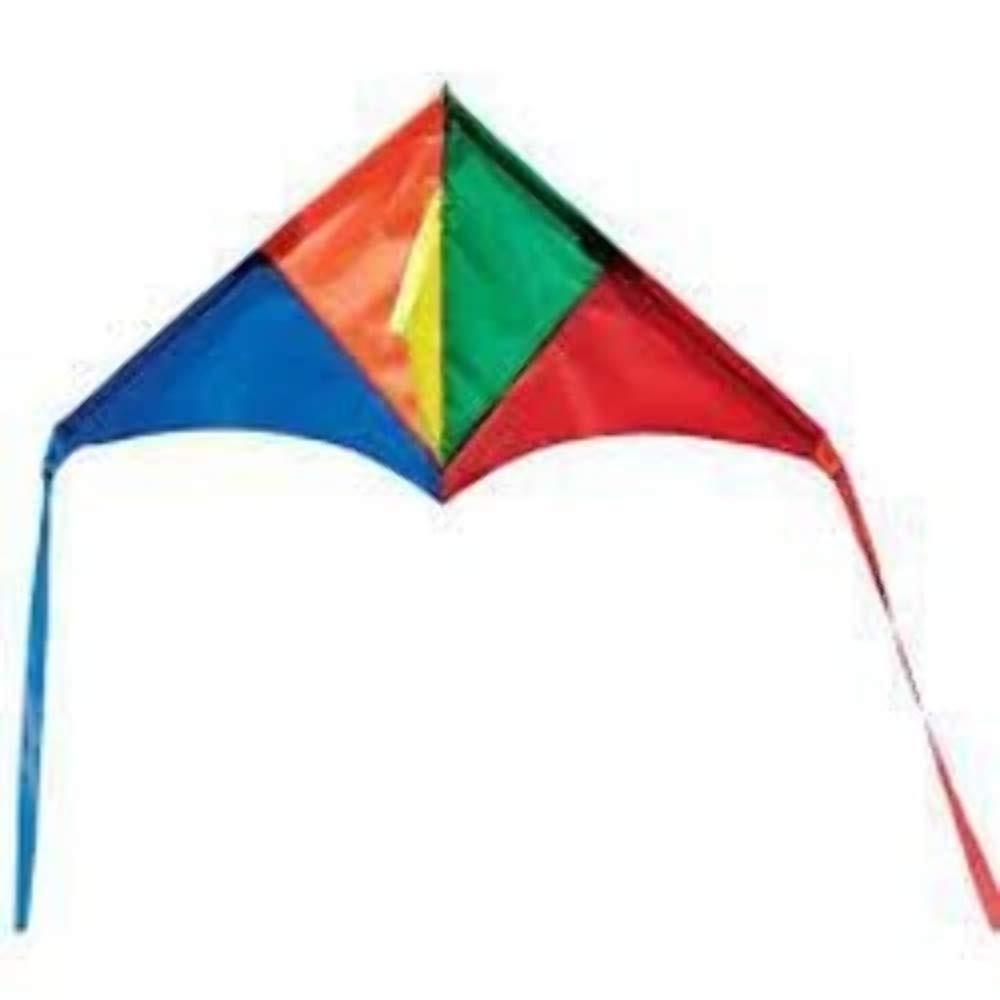
Item Name: MELISSA & DOUG Kite Mini Rainbow Delta, 1 EA
Bullet Point 1: Easy Flyer
Bullet Point 2: Fun For The Whole Famiy
Product Description: Ages 3+. Dramatic streaming tails! Includes: Nylon Kite (8.7 in x 18.1 in/ 22 cm x 46 cm); 3 Flexible Fiberglass Struts; Premium Kite Line (98.4 ft / 30 m); Easy-Grip Line Holder; Helpful Flying & Safety Tips. Easy to assemble, Launch & Fly! Stitched, reinforced seams! Heavy-duty rip-stop nylon! Best for use in light breeze (1-7 mph / 1-11 km/h). Adult assembly and supervision required. Remove all packaging before giving the product to a child. Please retain for information. Back of Kite: Pocket; Wing Strut; Strut; Pocket. Front Kite: Keel; Loop; Kite Line. Kite flying is endless fun, but requires thoughtful consideration. Be a responsible kite flyer - always be aware of your surroundings and put safety first! Melissa & Doug products meet or exceed U.S. testing standards and pass our high quality requirements. MelissaAndDoug.com. We love feedback! Call us: 1-800-284-3948. Melissaanddoug.com. Made in China.
Value: 1.0
Unit: Count

Price: 21.9